For King & Country (band)

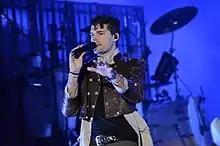
Joel performing at Rock the Universe in 2022.

In 2011, they released "For King & Country: The EP". Their song "Busted Heart (Hold On to Me)" was released as a single and peaked at No. 3 on "Billboard"s Christian Songs chart. They described "Busted Heart" as "really a universal cry of humanity for something greater than ourselves...We think we've got it all sorted out, and life will deal you those blows." "Busted Heart" was the fastest-rising single of 2011 in their genre, climbing the Top 10 for weeks.